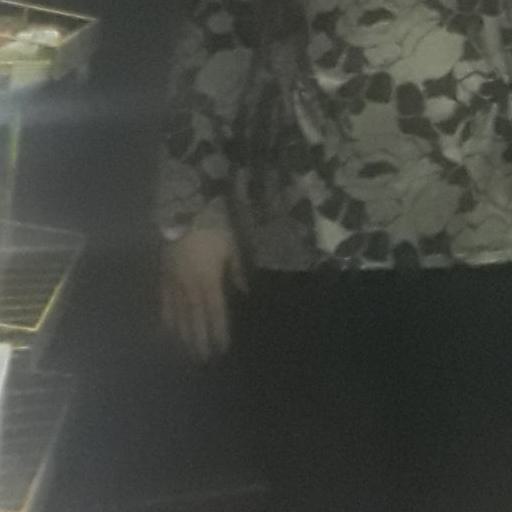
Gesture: no_gesture